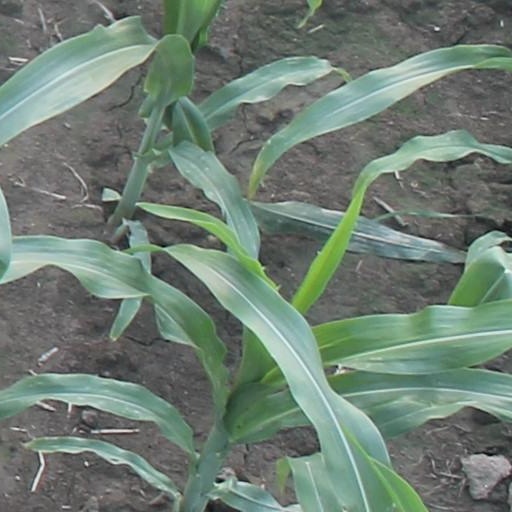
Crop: maize; corn